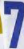
Number: 7